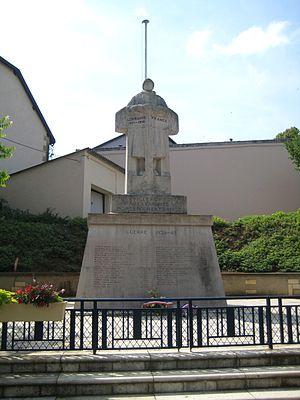
Villerupt [vilʁy] est une ville du nord-est de la France, chef-lieu de canton du département de Meurthe-et-Moselle, en région Grand Est, situé au sud-est de Longwy.